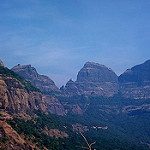
Label: mountain